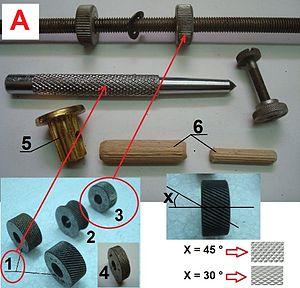
Types de molettes et travail réalisé (outils et photo personnels)
Le moletage est une opération qui consiste à réaliser des stries sur une surface - l'usage de la molette peut être à but pratique ou décoratif, notamment pour les bougeoirs de style Louis XVI, Empire, Directoire... Il existe des dizaines de modèles de décor.